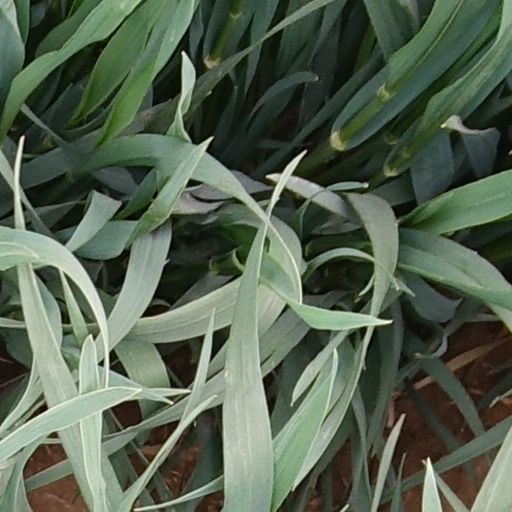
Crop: wheat